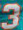
Number: 3